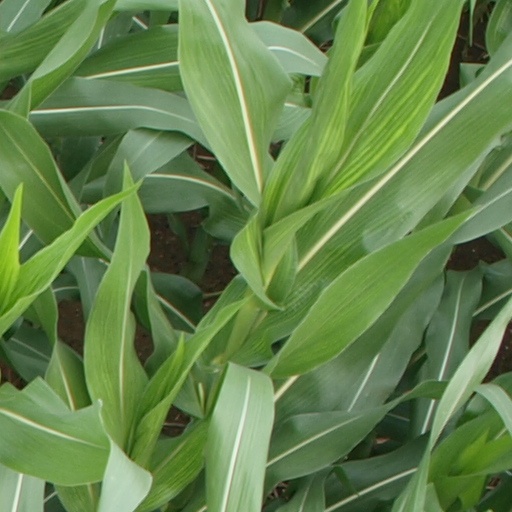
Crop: maize; corn